Transect

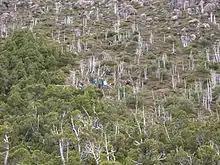
Transects being used to measure the changes around the boundary of a grassland fire near Backhouse Tarn, Tasmania.

The estimation of the abundance of populations (such as terrestrial mammal species) can be achieved using a number of different types of transect methods, such as strip transects, line transects, belt transects, point transects, gradsects and curved line transects.